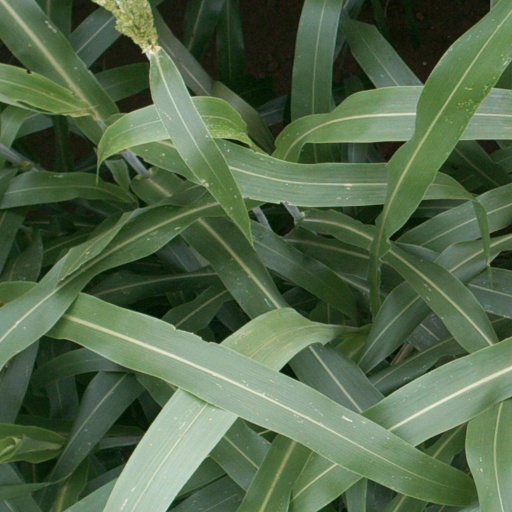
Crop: sorghum